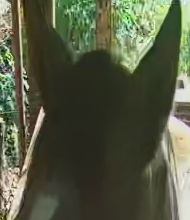
Face region: ears (position_of_ears)
Pain indicator: moderately_present